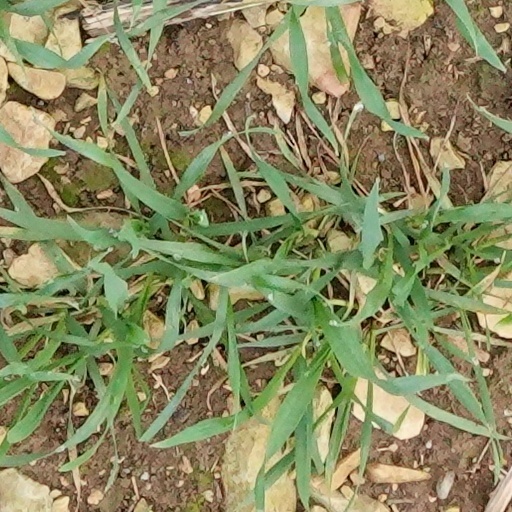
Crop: wheat